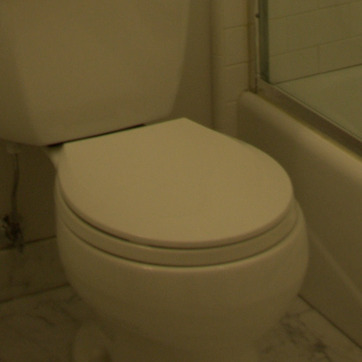
Material: plastic